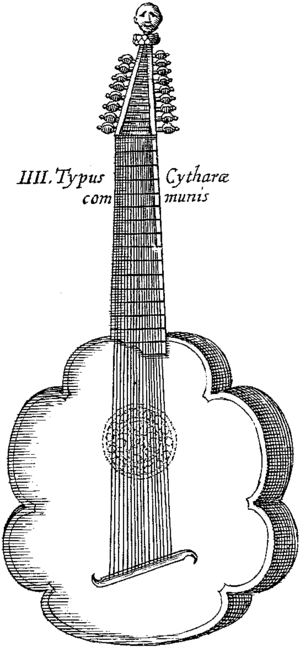
L’orpharion est un instrument à cordes métalliques similaire au luth : il a le même accord et le même répertoire que ce dernier. Il est apparu en Angleterre dans la seconde moitié du XVIᵉ siècle. Son nom serait une association d’Orphée et d’Arion.